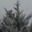
Label: pine_tree